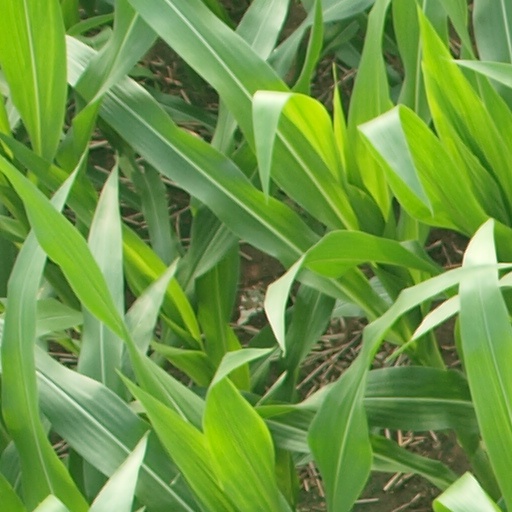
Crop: maize; corn